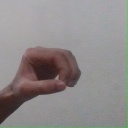
अक्षर: औ